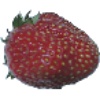
Label: Strawberry Wedge 1